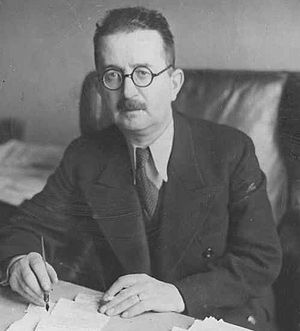
Mieczysław Niedziałkowski
Mieczysław Niedziałkowski
Mieczysław Niedziałkowski var en polsk politiker og forfatter.